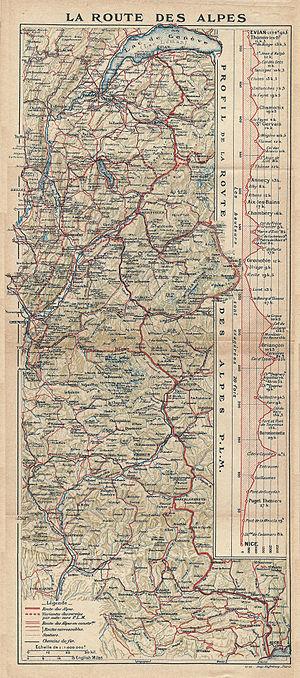
Carte de la Route des Alpes, ancêtre de l'actuelle Route des Grandes Alpes, en 1921.
La route des Grandes Alpes est un itinéraire touristique de 720 kilomètres qui traverse les Alpes françaises du nord au sud en passant par 17 cols de montagne dont 6 à plus de 2 000 mètres d'altitude. Elle part de Thonon-les-Bains pour rejoindre — depuis 2012 — Nice en cumulant 17 000 mètres de dénivelé.